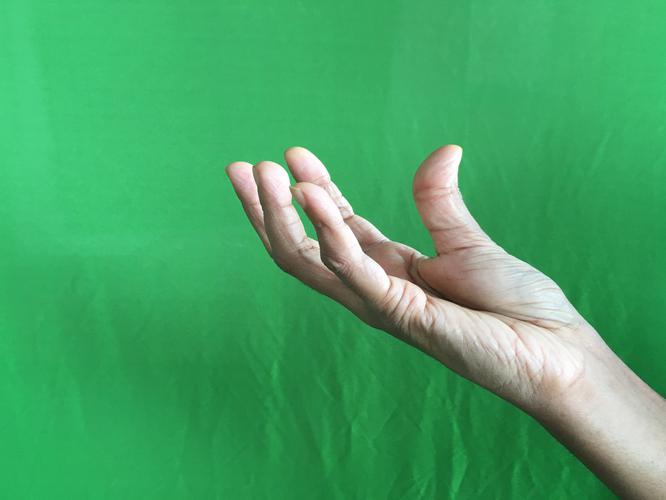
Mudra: Padmakosha
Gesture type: single_hand